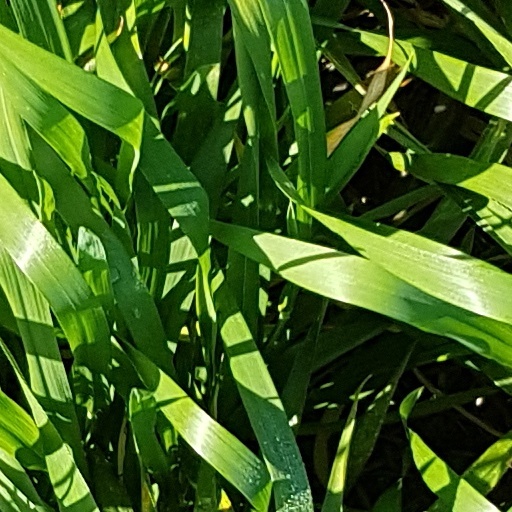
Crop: wheat